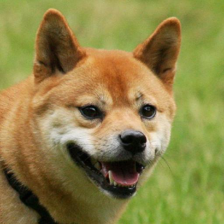
Label: animals